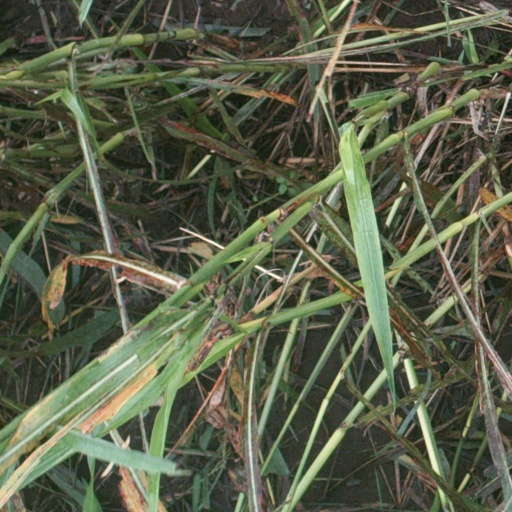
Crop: sorghum